Rugby union in Croatia

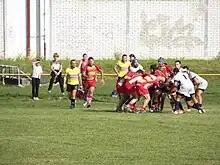
Rugby union in Croatia is a minor sport.

Rugby union in Croatia is a minor sport. , they are ranked fiftieth in the World Rugby's world rankings.